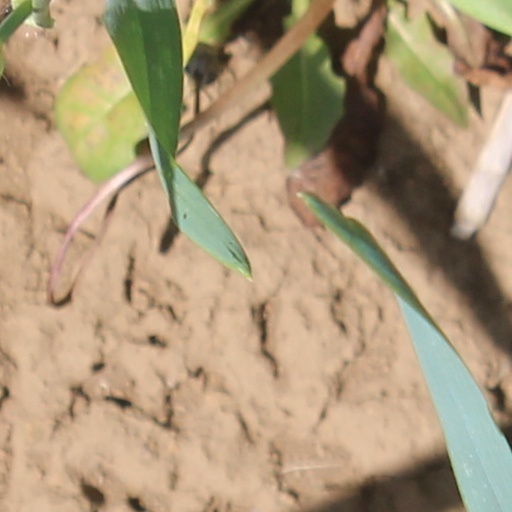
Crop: wheat